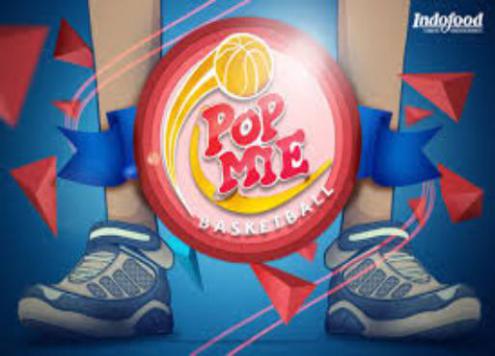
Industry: Food